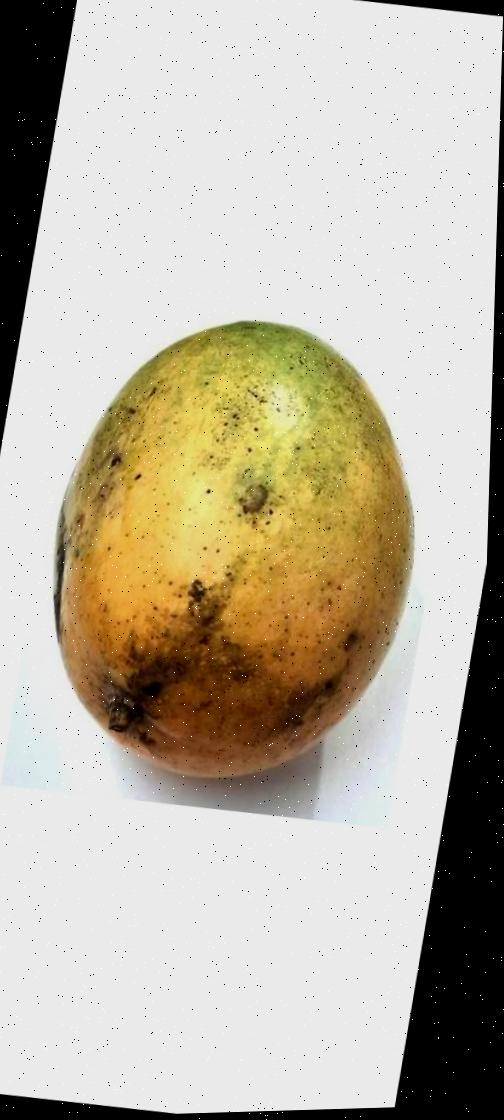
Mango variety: Rupali